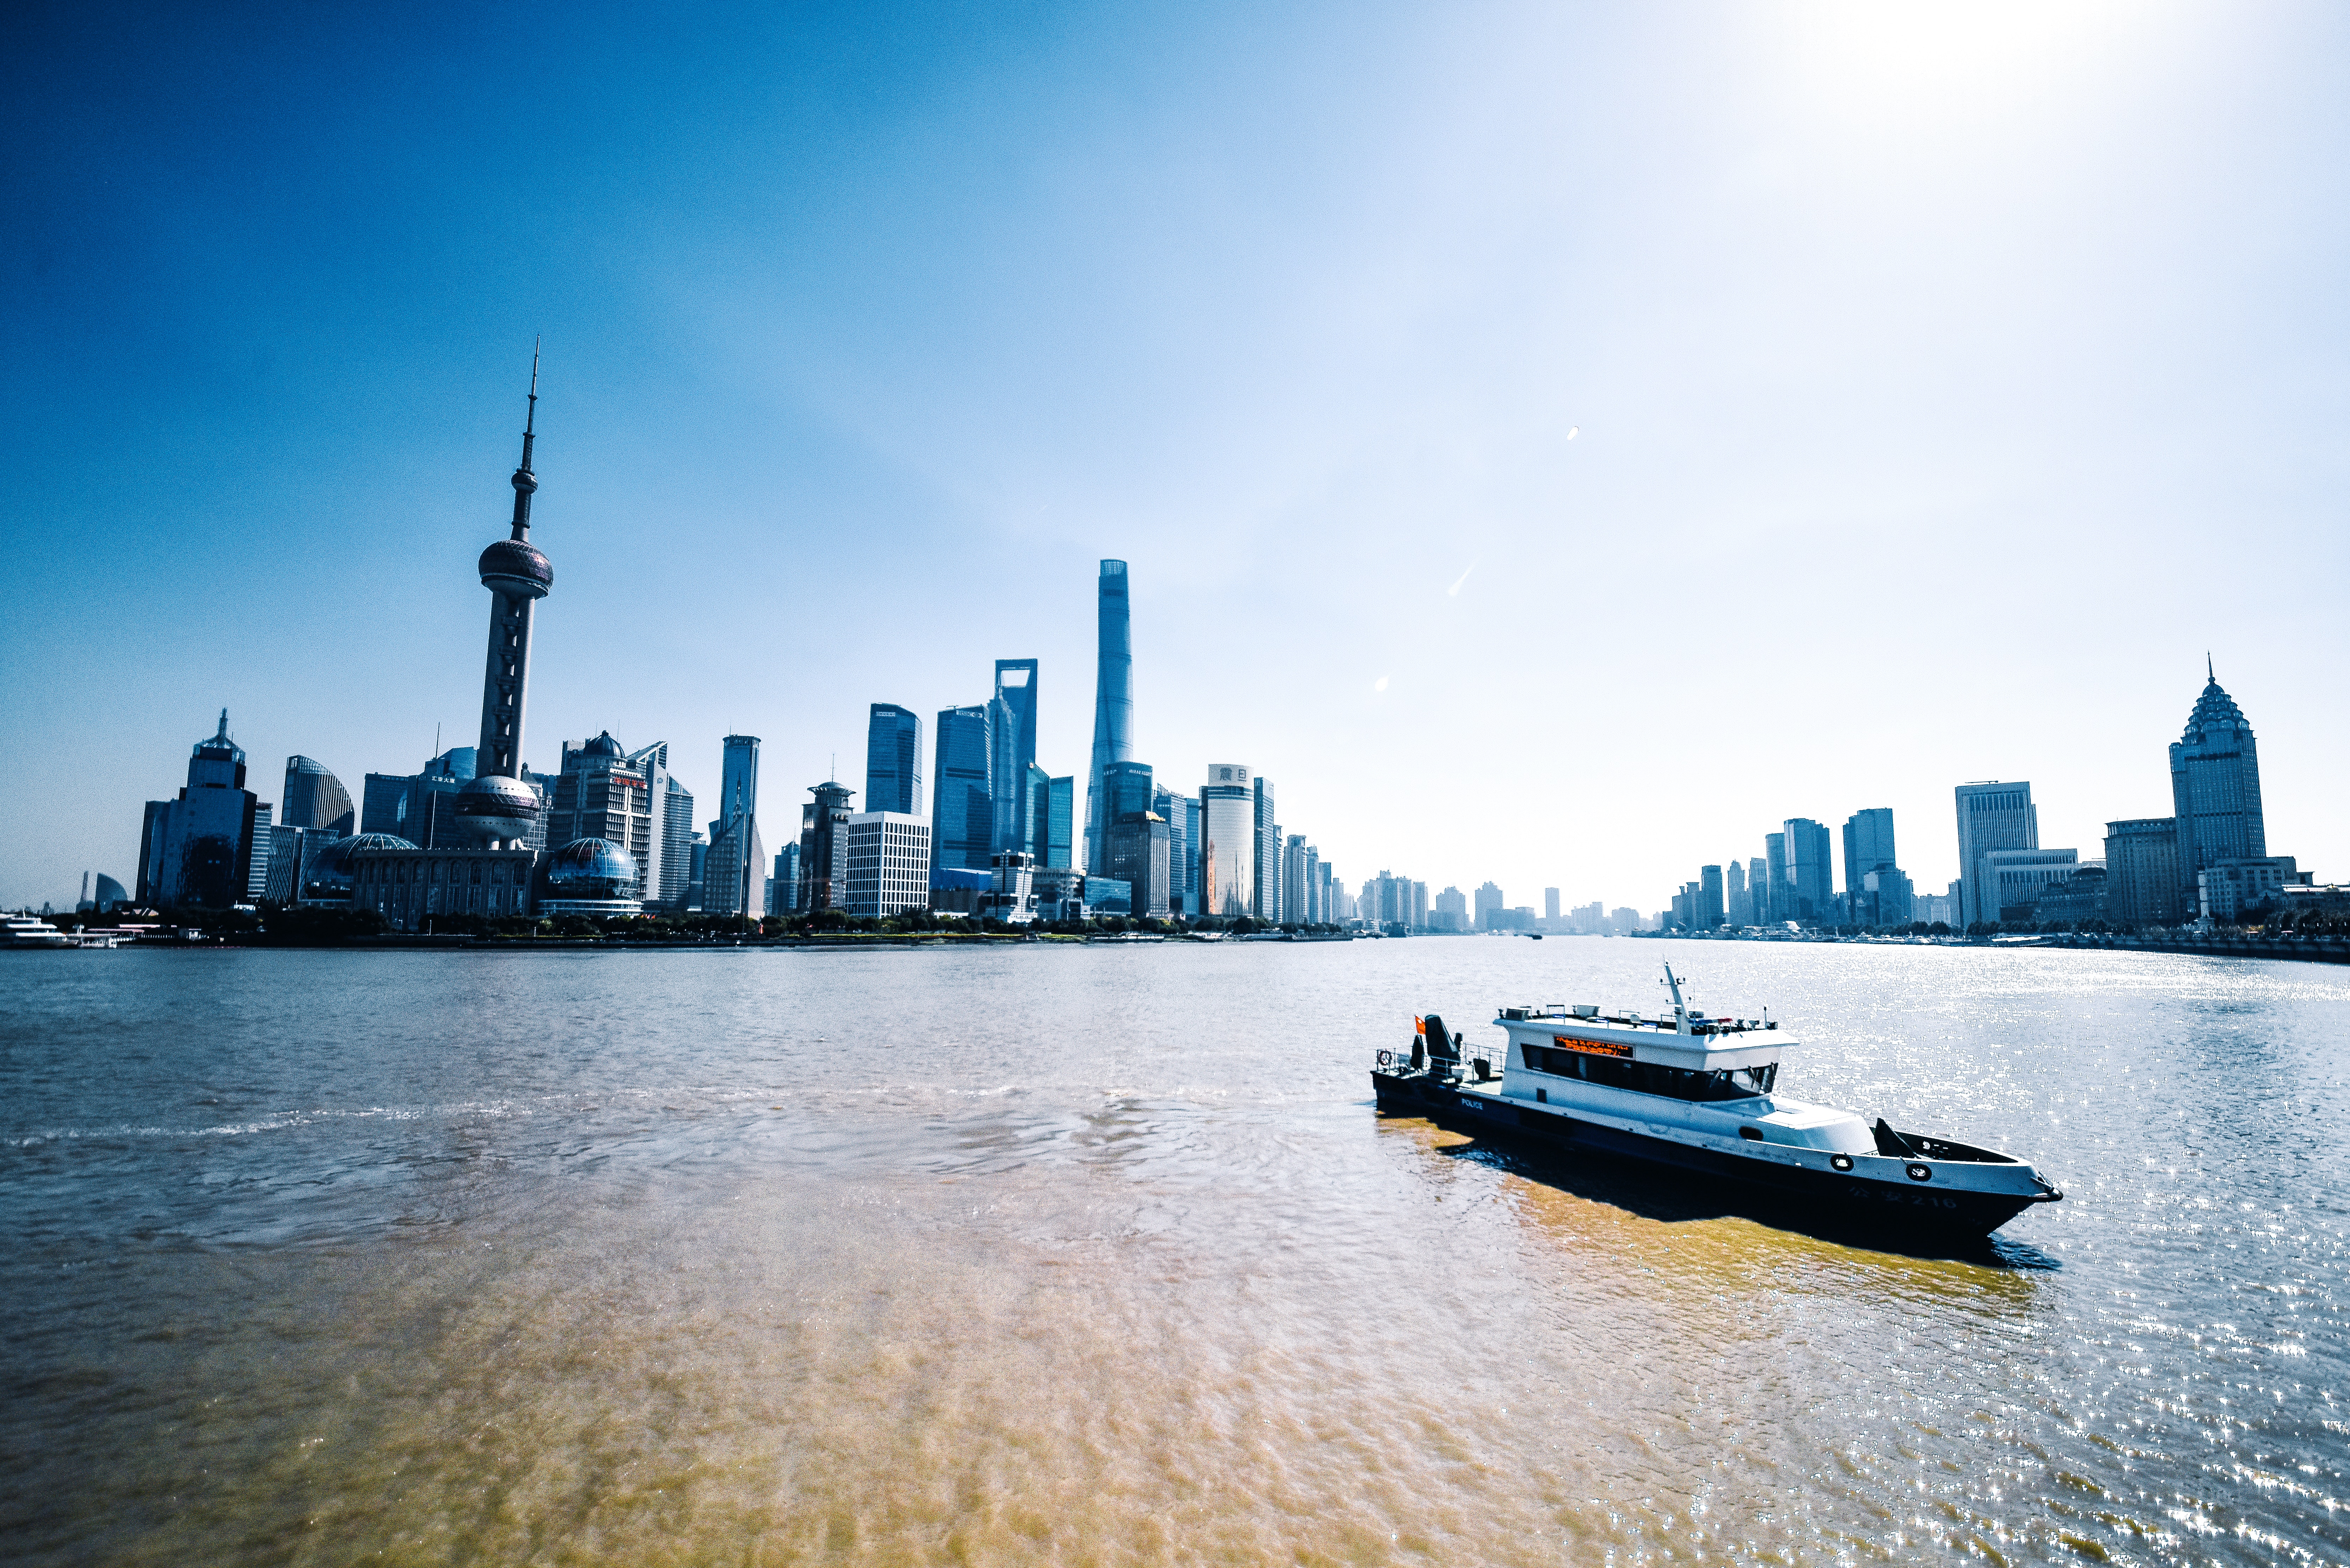
skyline, cityscape, city, sky, water, skyscraper, landmark, daytime, urban area, metropolis, metropolitan area, sea, tower block, horizon, downtown, building, river, tower, channel, cloud